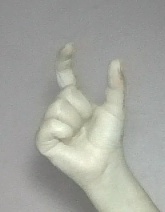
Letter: nun